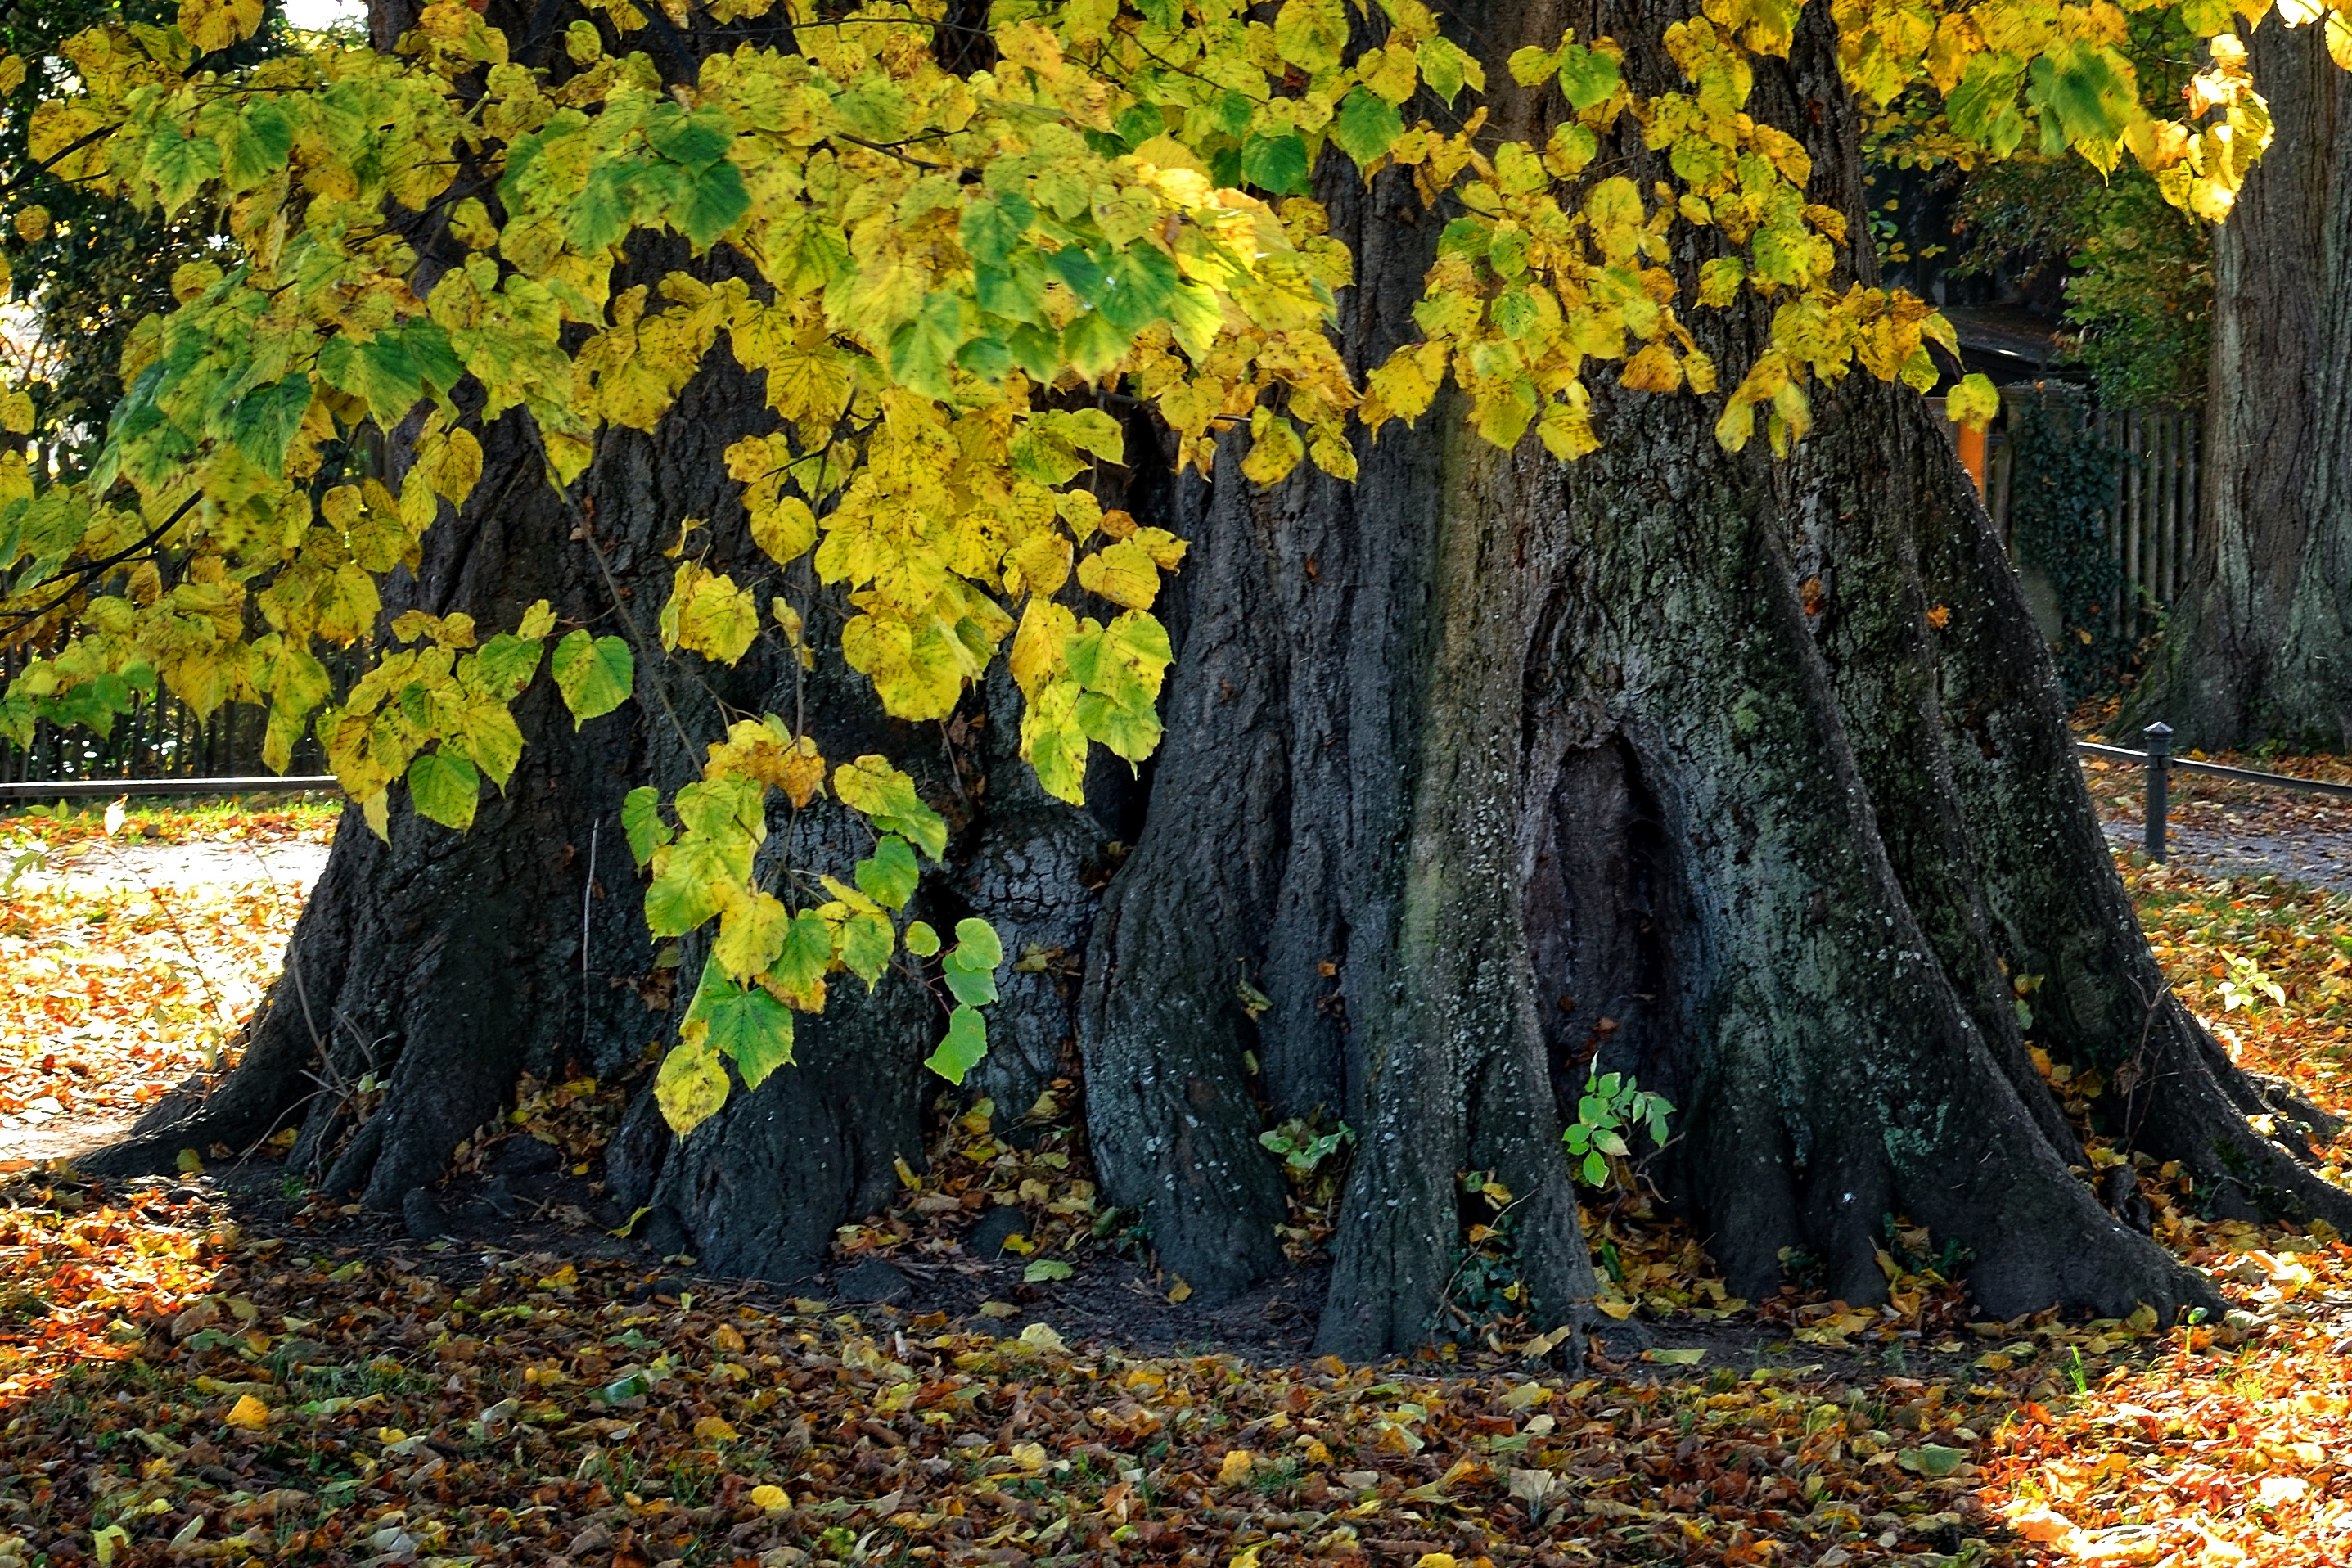
tree, nature, plant, sunlight, leaf, flower, trunk, old, bark, log, green, autumn, botany, season, maple tree, root, tribe, shrub, deciduous, woodland, tree stump, linde, tree root, flowering plant, maidenhair tree, rooted, natural energy, mis shapen, woody plant, land plant